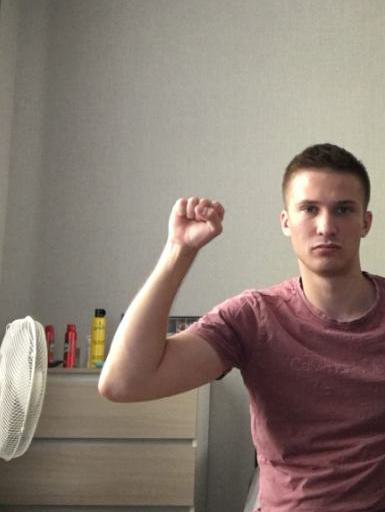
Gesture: fist